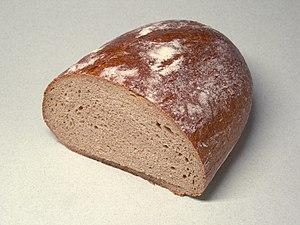
La cuisine allemande est une cuisine riche en diversité. Au-delà des stéréotypes concernant la consommation de bière, porc, choux et pommes de terre, elle développe une cuisine aux ingrédients multiples, mariant le sucré et le salé. Elle possède en outre un volet gastronomique et des chefs de renom.